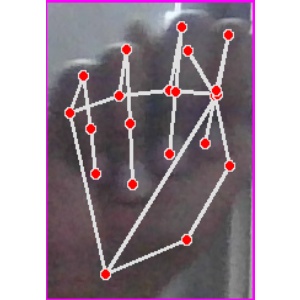
अक्षर: न